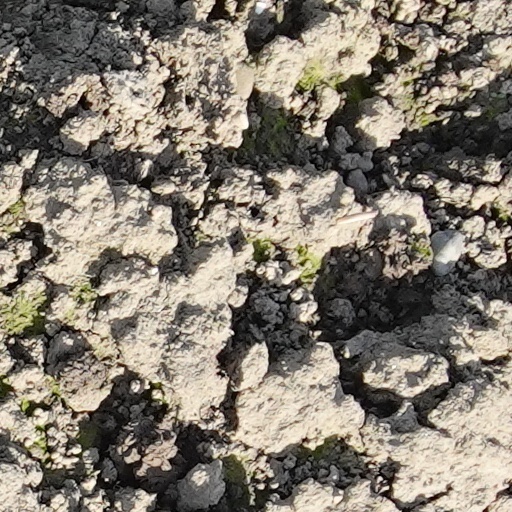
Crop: wheat